Heliconius melpomene

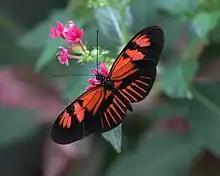
interracial hybrid, probably between "H. melpomene malleti" and "H. melpomene plesseni"- dorsal side

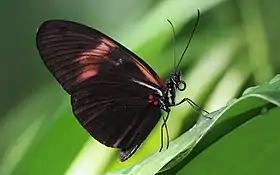
a different hybrid, likely between "H. melpomene melpomene" and one of the rayed races — ventral view

Heliconius melpomene, the postman butterfly, common postman or simply postman, is a brightly colored, geographically variable butterfly species found throughout Central and South America. It was first described by Carl Linnaeus in his 1758 10th edition of "Systema Naturae". Its coloration coevolved with another member of the genus, "H. erato", as a warning to predators of its inedibility; this is an example of Müllerian mimicry. "H. melpomene" was one of the first butterfly species observed to forage for pollen, a behavior that is common in other insect groups but rare in butterflies. Because of the recent rapid evolutionary radiation of the genus "Heliconius" and overlapping of its habitat with other related species, "H. melpomene" has been the subject of extensive study on speciation and hybridization. These hybrids tend to have low fitness as they look different from the original species and no longer exhibit Müllerian mimicry.